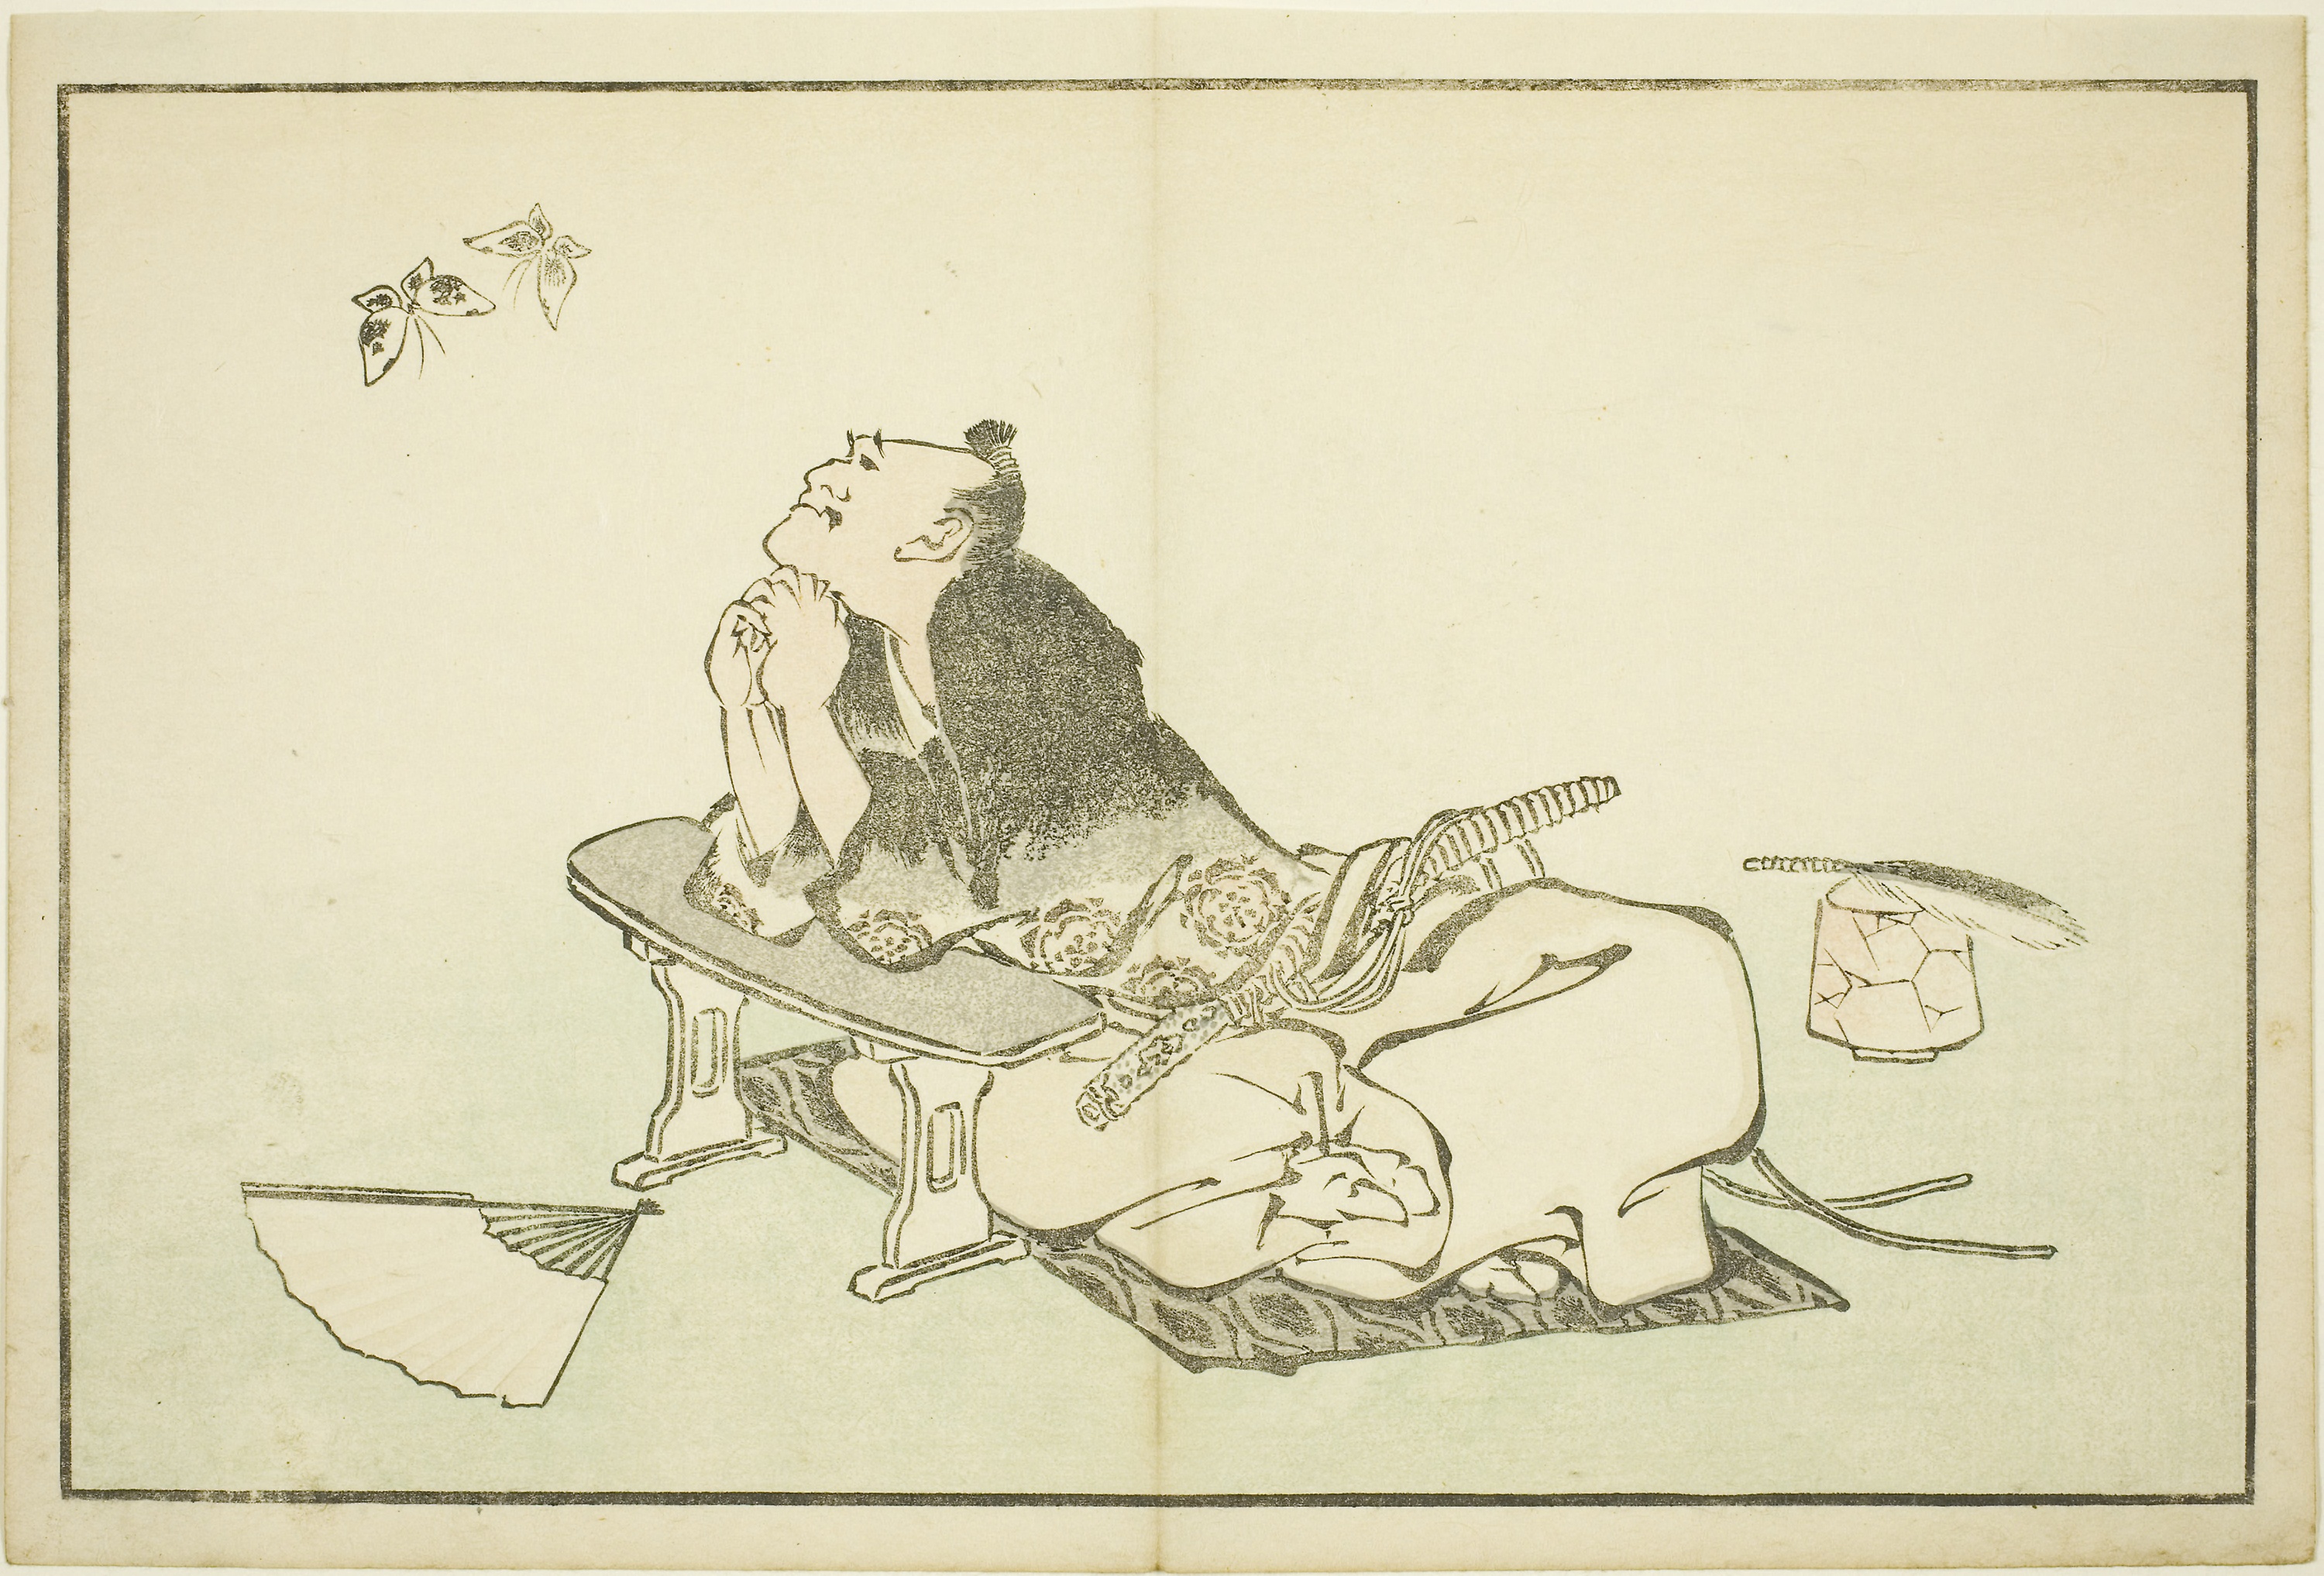
mammal, art, vertebrate, cartoon, fauna, drawing, illustration, sketch, design, artwork, fictional character, figure drawing, paper, printmaking, carnivoran, pattern